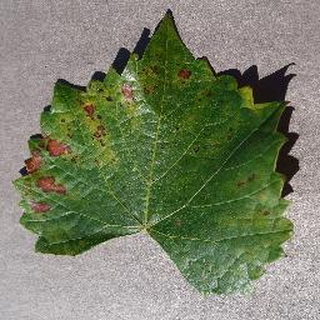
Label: grape_esca_black_measles